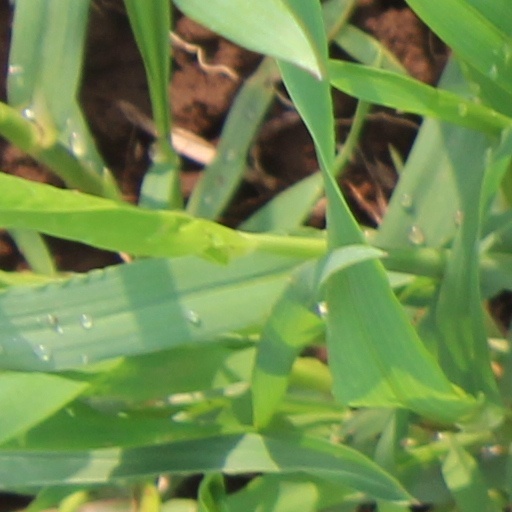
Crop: wheat